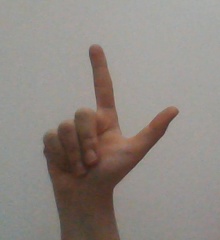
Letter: laam